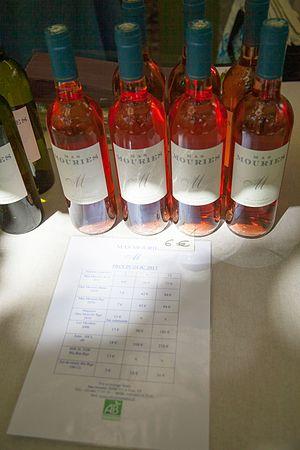
AOC coteaux-du-languedoc Mas Mouriès à Vic-le-Fesq
Le coteaux-du-languedoc est un vin français d'appellation d'origine contrôlée qui était produit dans la majeure partie du vignoble du Languedoc, couvrant les départements du Gard, de l'Hérault et de l'Aude. Elle est comprise entre les villes de Nîmes et de Narbonne et s'étend de la Camargue aux Cévennes.